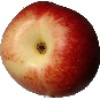
Label: Nectarine 1